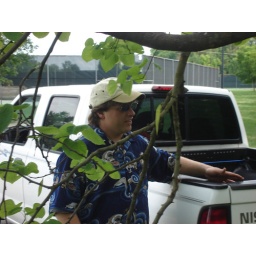
Monday June 9, 2008Day 27Filming Where's TJ Gordon Moore ParkGoin' Fishin' Dude walking around the truck in his scene